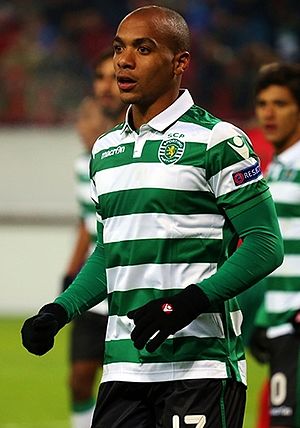
João Mário
João Mário Naval da Costa Eduardo eller bare João Mário, er en portugisisk fodboldspiller. Han spiller for russiske Lokomotiv Moskva, udlejet fra Inter.